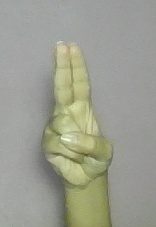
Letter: taa